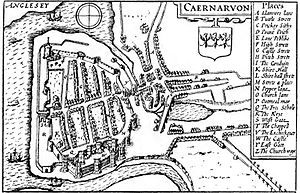
Caernarfon Castle / Edvard 1.'s borg
Kort over Caernarfon i 1610 af John Speed. Slottet ses mod sydenden af bebyggelsen.
Caernarfon Castle er en middelalderlig fæstning i Caernarfon, Gwynedd i det nordvestlige Wales. Borgen ejes af Cadw, der er den walisiske regerings organisation til at bevaring af historiske bygninger. Allerede i 1000-tallet stod en motte-and-baileyfæstning i byen. Den stod til 1283, da den engelsk kong Edvard 1. begyndte at erstatte den med den nuværende fæstning i sten. Kongens by og fæstning var administrativt centrum for Nordwales, og derfor blev forsvarsværkerne store og kraftige. De blev lavet som en forbindelse mellem Caernarfons romerske by og det romerske fort i Segontium tæt ved.